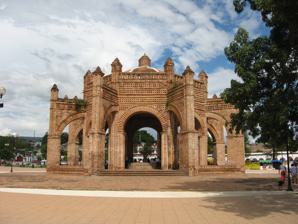
Building: La Pila fountain
Country: Mexico
Year built: 1562
Fountain in Chiapa de Corzo, Chiapas, Mexico An image of the La Pila Fountain The La Pila fountain is a fountain located in the square of Chiapa de Corzo, Chiapas . It was constructed in 1562 in Moorish style, made of brick in the form of a diamond. The structure is attributed to Dominican brother Rodrigo de León. It measures fifty two meters in circumference and twelve meters in height. It has eight arches and a cylindrical tower which occasionally functioned as a watchtower. References Wikimedia Commons has media related to Chiapa de Corzo - Fuente Mudejar .